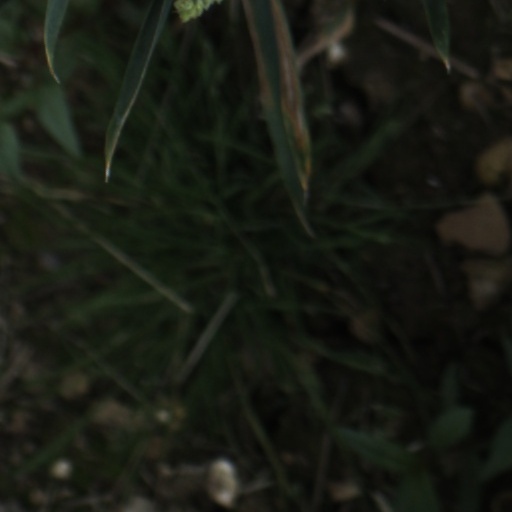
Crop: wheat